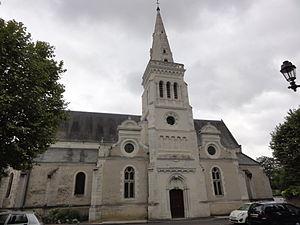
Église Saint-Cyr-et-Sainte-Julitte de Contres
Contres est une ancienne commune française située dans le département de Loir-et-Cher en région Centre-Val de Loire.
Le Controis-en-Sologne est une commune nouvelle française résultant de la fusion — au 1ᵉʳ janvier 2019 — des communes de Contres, Feings, Fougères-sur-Bièvre, Ouchamps, Thenay, située dans le département de Loir-et-Cher, en région Centre-Val de Loire.